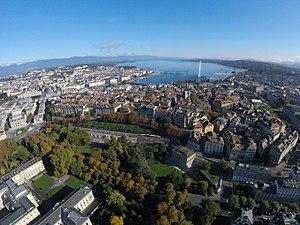
Genève, vue aérienne
Genève est une ville suisse située à l’extrémité sud-ouest du Léman. Elle est la deuxième ville la plus peuplée de Suisse après Zurich. Elle est le chef-lieu et la commune la plus peuplée du canton de Genève. En décembre 2019, la ville comptait 205 372 habitants. Son aire métropolitaine, ou aire urbaine, forme une agglomération transfrontalière : le « Grand Genève », qui s'étend sur le canton de Vaud et les départements français de l'Ain et de la Haute-Savoie, pour une population totale en janvier 2015 de 978 790 habitants. L'agglomération genevoise stricto sensu compte 579 227 habitants dans sa partie suisse au 1ᵉʳ janvier 2016, selon l'Office fédéral de la statistique. L'emblème de la ville est son jet d'eau culminant à 140 m.